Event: Nepal Earthquake
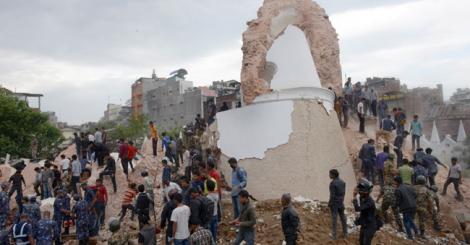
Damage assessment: damage